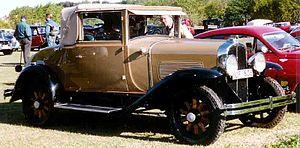
Pontiac est un constructeur automobile fondé en 1906 et disparu en 2010, autrefois Oakland issu du groupe General Motors.